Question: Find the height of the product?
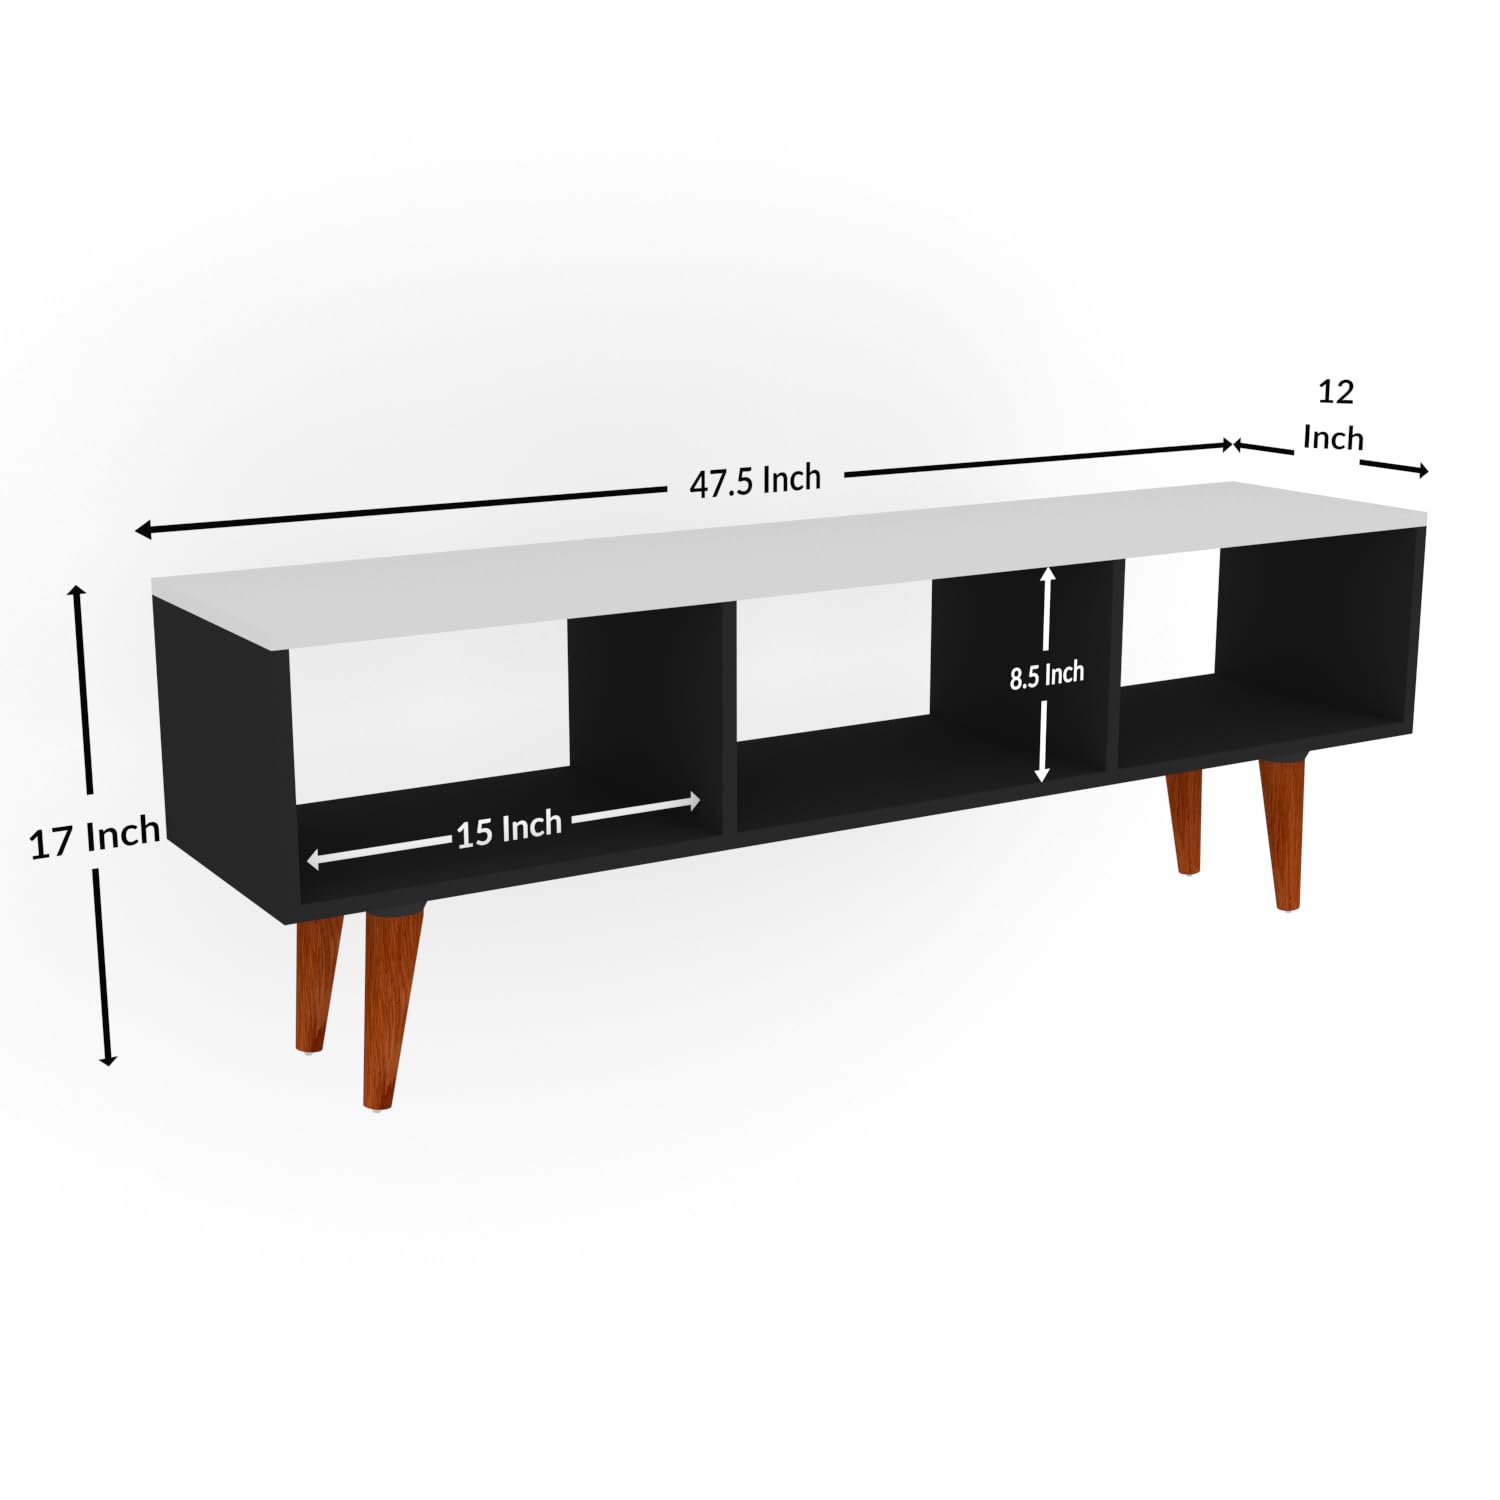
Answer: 17.0 inch